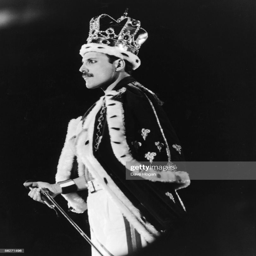
hard rock artist dressed as a king during a performance with his group .